People's Free Library of South Carolina

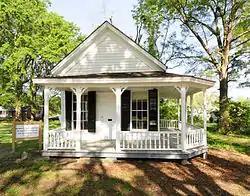
People's Free Library of South Carolina, April 2012

People's Free Library of South Carolina is a historic library building located at Lowrys, Chester County, South Carolina, United States. It was built in 1903–04, and is a small, one-story, rectangular building with a single room. The building has a gable roof, weatherboard siding, and stone foundation piers. It features a wooden wraparound porch. The building was restored in 1976, and serves as a museum and community landmark. The library operated a traveling library service from 1904 until at least 1909, perhaps the first such service in the state.